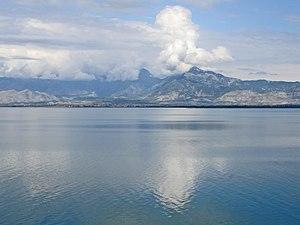
Lac de Shkodra et le mont Maranaj (1576 m) en Albanie
Les Alpes dinariques ou Dinarides sont un massif montagneux des Balkans occidentaux qui doivent leur nom au mont Dinara. Elles s'élèvent entre la plaine de Pannonie au nord-est et la mer Adriatique au sud-ouest, en plusieurs chaînes montagneuses orientées principalement selon un axe nord-ouest/sud-est, de la Slovénie au nord de l'Albanie où culmine leur plus haut sommet, à 2 692 mètres d'altitude : le Maja Jezercë. Elles couvrent au total six pays reconnus internationalement, auxquels peut s'ajouter le Kosovo. La plus grande ville est Sarajevo, capitale de la Bosnie-Herzégovine. Trois climats distincts influencent le massif : méditerranéen à l'ouest, montagnard au centre, où le relief est le plus élevé, et continental à l'est.
Cet article recense les zones humides d'Albanie concernées par la convention de Ramsar.
Le lac de Skadar ou lac de Shkodra, aussi connu sous son nom italien de lac de Scutari, est le plus grand lac de la péninsule balkanique.